Suzanne Bonamici

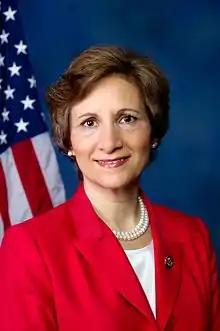
Official portrait, 2012

Suzanne Marie Bonamici (born October 14, 1954) is an American lawyer and politician serving as the U.S. representative for Oregon's 1st congressional district, a seat she was first elected to in a 2012 special election. The district includes most of Portland west of the Willamette River, along with most of Portland's western suburbs such as Beaverton, Hillsboro, Tigard, and Lake Oswego.